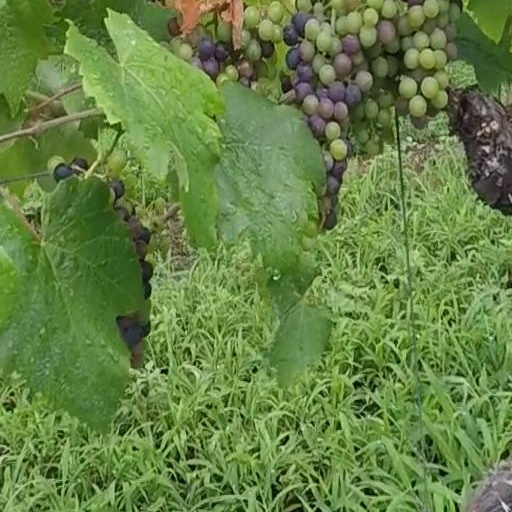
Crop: grape